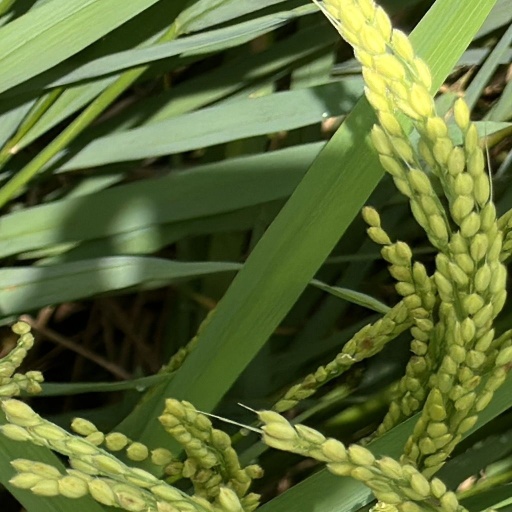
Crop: rice